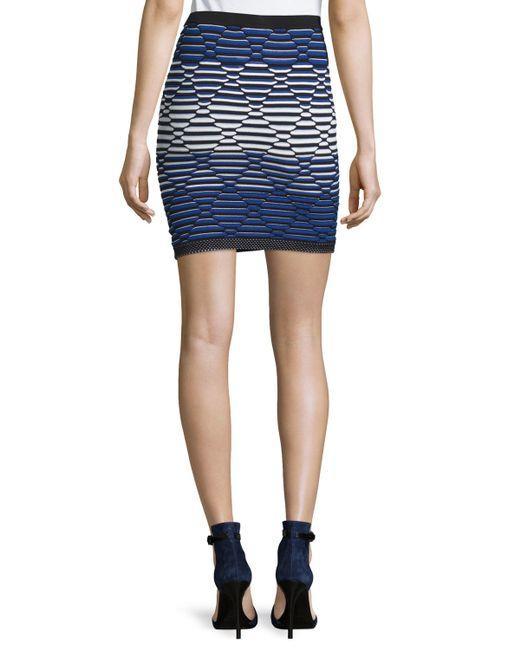
Parker königsblauer weißer und blauer Rock